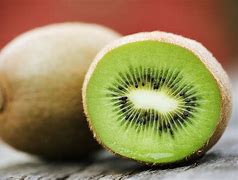
Label: Kiwi